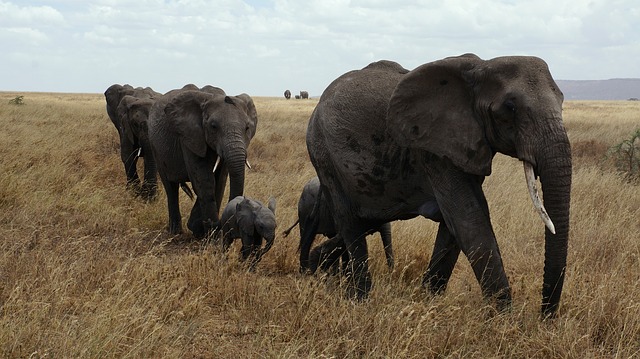
Label: elephant